10 cm M. 14 Feldhaubitze

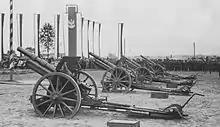
Polish 100 mm wz.1914/19P howitzers

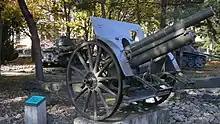
In the Museum of the Slovak National Uprising, Slovakia

An improved version of the howitzer was created in 1919. A longer barrel was fitted which, with new vz.21 shells, increased the range from 8,100 m to 9,900 m. Other minor improvements were also implemented such as a strengthened axle and camshaft along with modifications to other parts to work best with the new barrel and ordinance. 605 pieces were delivered to the Czechoslovak Army.